Detroit 9000

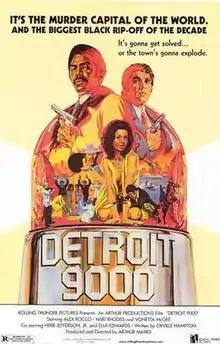
Film poster by John Solie

Detroit 9000 is a 1973 American action film directed by Arthur Marks from a screenplay by Orville H. Hampton. Originally marketed as a blaxploitation film, it had a resurgence on video 25 years later.